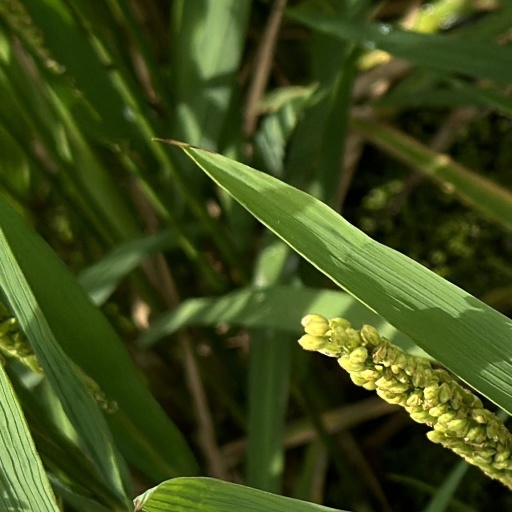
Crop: rice